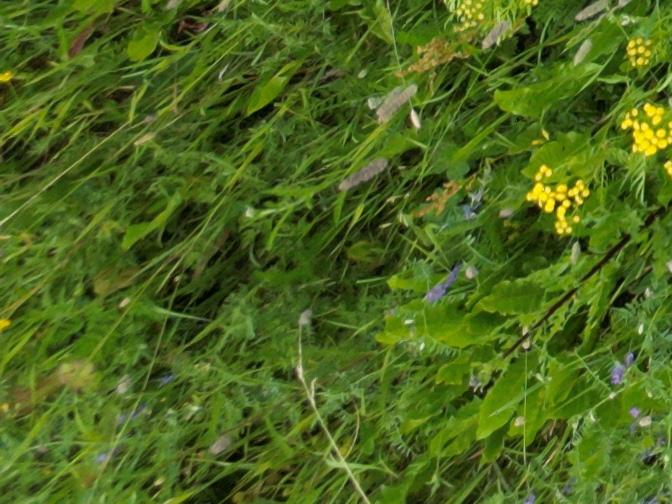
Flowers visible: yarrow flowers